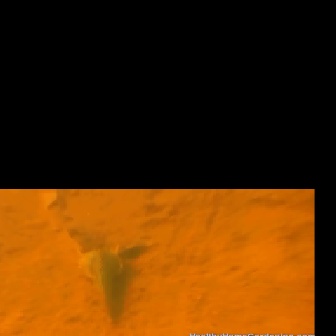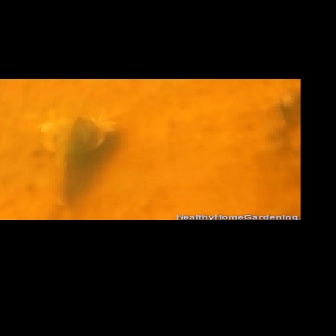
  Please identify the target specified by the bounding box [54,225,150,321] in the first image and locate it in the second image. Return the coordinates in [x_min,y_min,x_max,y_max] format.
Answer: [27,106,127,205]